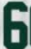
Number: 6